Klodian Semina

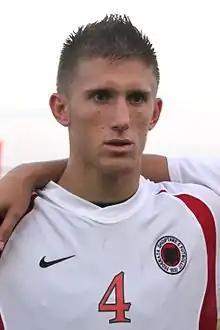
Semina with Albania U21

Klodian Semina (also spelled Samina, born 19 January 1989) is an Albanian footballer who plays as a centre-back for A.S.D.C. Borgomanero in the Italian fifth tier.